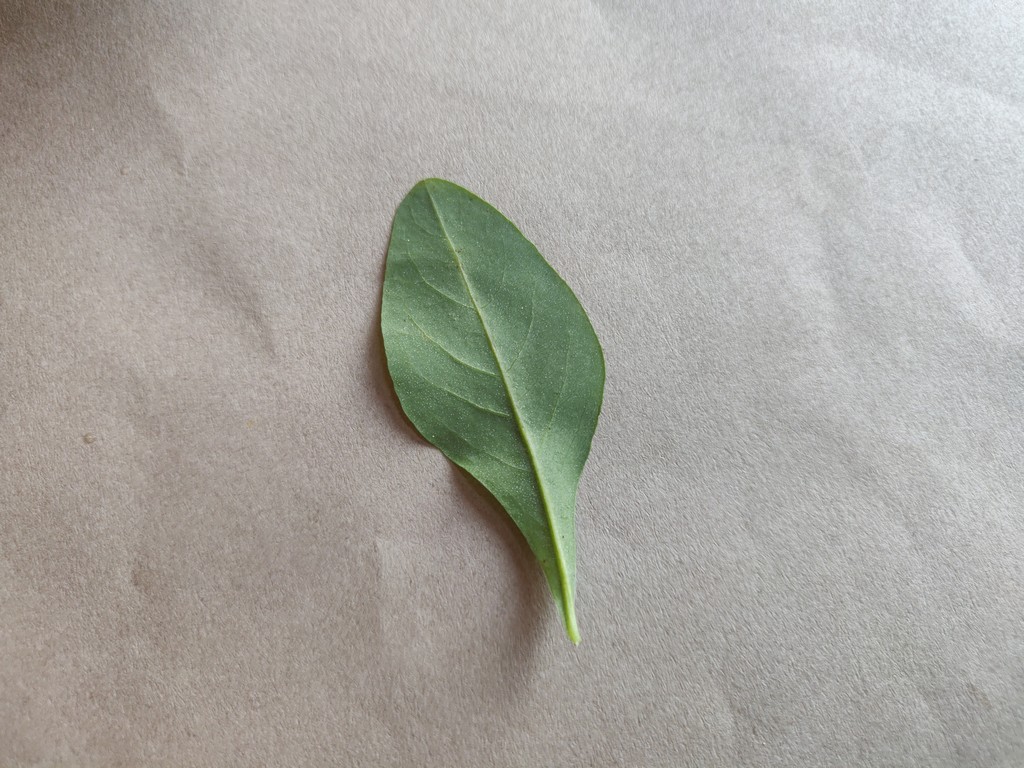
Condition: Healthy
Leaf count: single
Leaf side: back